Djibouti at the 2016 Summer Olympics

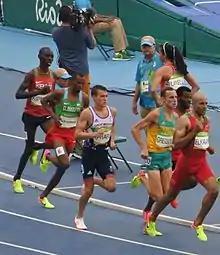
Souleiman during the 1500 m in Rio.

Ayanleh Souleiman qualified for the 800 m race by having a qualifying time better than 1:46.00. He placed first in his heat for the 800 m with a time of 1:45.48, which qualified him for the semifinal round along with three other runners in his heat. There were seven heats in the first round. Hassan Mohamed Kamil, Secretary of State for Youth and Sports, congratulated him saying, "May God give him the strength to win the next competitions and always raise the national colors." Souleiman finished with a better time in the semifinal round with a time of 1:45.19, but placed fourth in the heat and did not qualify for the final round. He would have needed to beat Ferguson Cheruiyot Rotich's time of 1:44.65 to qualify for the final round.